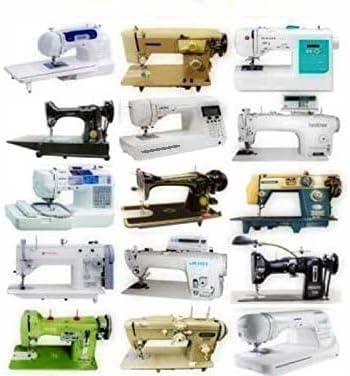
Instruction Manual for White WSL2000-ATS--Part-2 Sewing Machine/Embroidery/Serger
Category: Amazon Home
REPRINT of the manual listed in title. This is NOT an original as originals are out of print, but we use the best scans available. Professionally printed in Black & White on Laser Printer using High Quality 22lb Paper. Plastic Comb Bound with clear plastic on front and back covers to help protect manual. All manuals are in public domain or printed with permission.
Features: REPRINT of the manual listed in title. This is NOT an original as originals are out of print, but we use the best scans available. Professionally printed in Black & White on Laser Printer using High Quality 22lb Paper. Plastic Comb Bound with clear plastic on front and back covers to help protect manual. All manuals are in public domain or printed with permission.